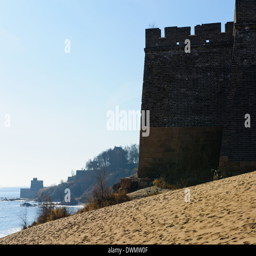
tourist attraction seen from the north .